My Heart Is Not Broken Yet

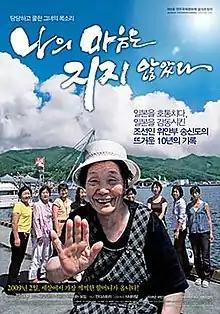
Theatrical poster

My Heart Is Not Broken Yet is a 2007 South Korean documentary film which tells the story of a former comfort woman, Song Sin-do, who filed a lawsuit against the Japanese government to seek redress for the comfort women who were drafted into sexual slavery for the Japanese troops during World War II. Although the court dismissed the case after a decade-long battle, Song firmly stands, defiant of the ruling: "My case may have been broken in court. But my heart is not broken yet." It was first released in Japan in August 2007.